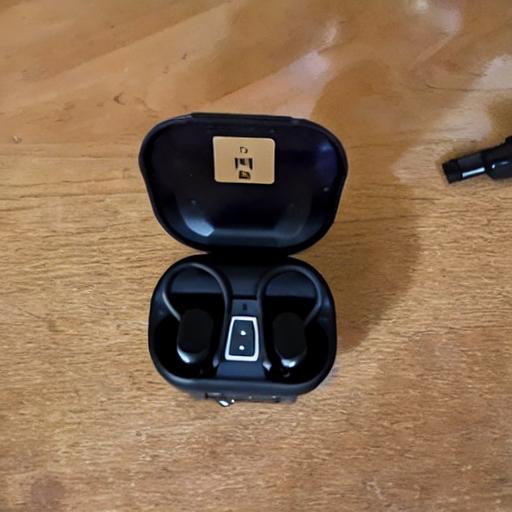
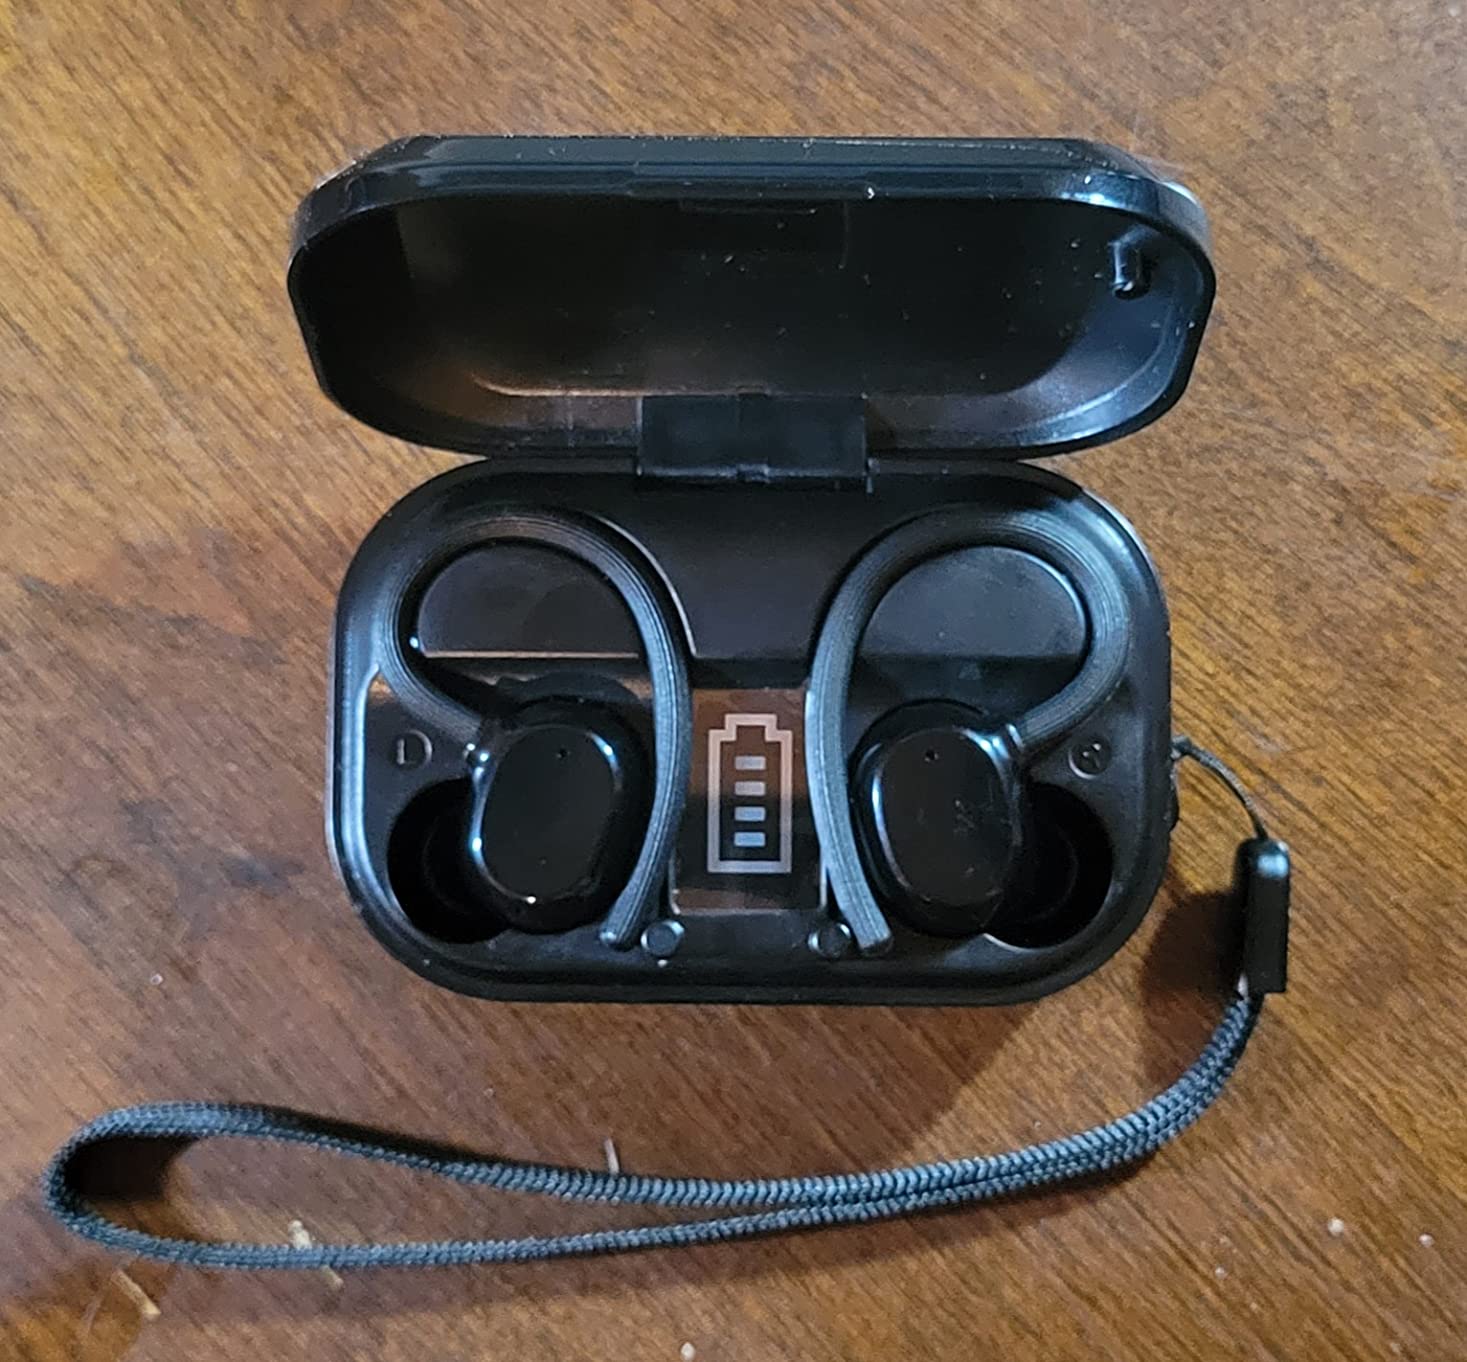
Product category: earbuds
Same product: no